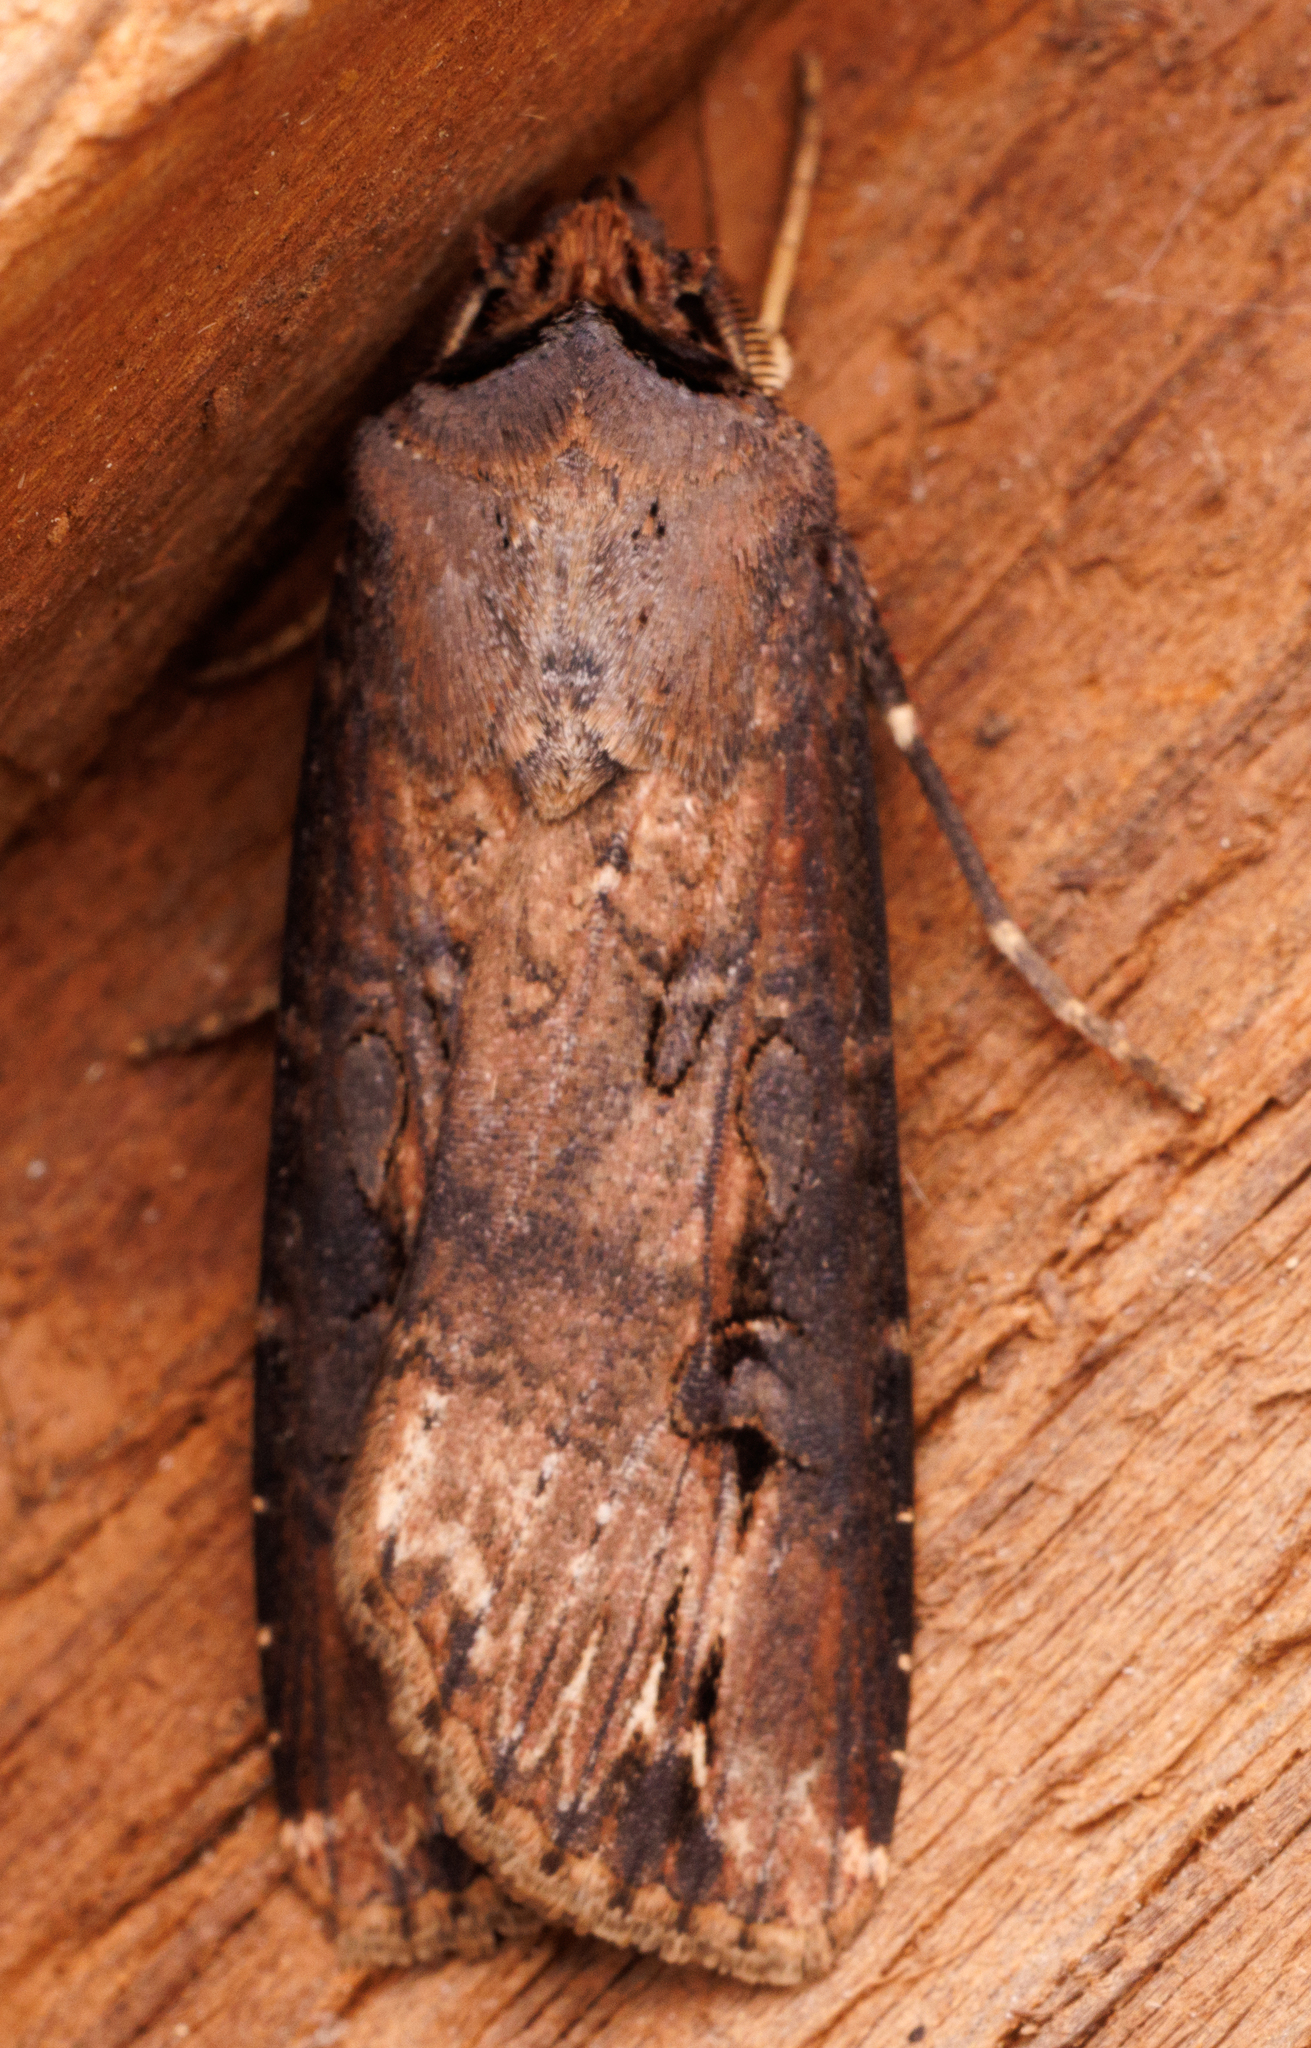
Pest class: cutworms